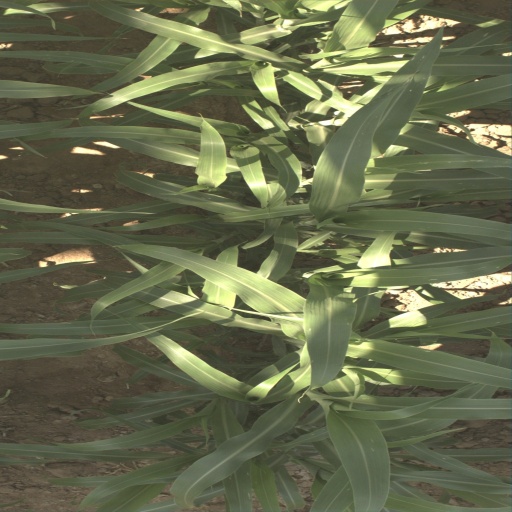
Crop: sorghum